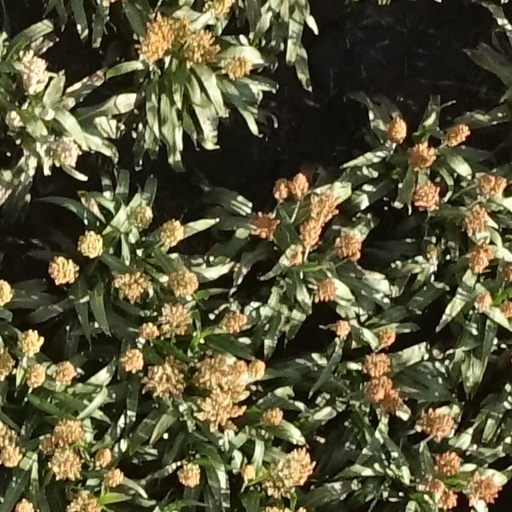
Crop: sorghum